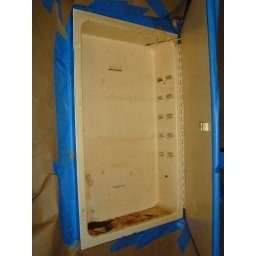
To my best guestimate the house was built in the 50's, I think this cabinet is OEM.